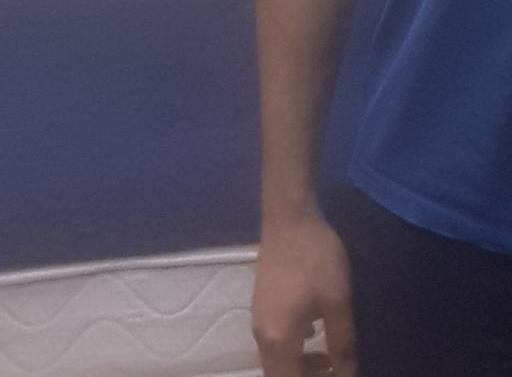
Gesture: no_gesture